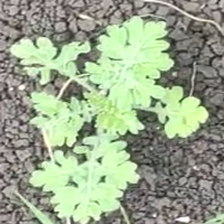
Weed species: Gajar_gavat_(Parthenium hysterophorus)